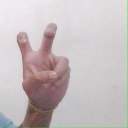
अक्षर: ई